ThinkPad

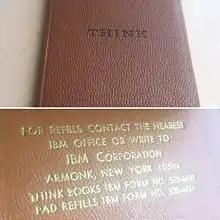
A 1980s-era IBM THINK notepad (above), which inspired the laptop name, and the notepad refill information (below)

The name "ThinkPad" was a product of IBM's corporate history and culture. Thomas J. Watson Sr. first introduced "Think" as an IBM slogan in the 1920s. With every minicomputer and mainframe IBM installed (almost all were leased – not sold), a plastic sign with the text "Think" printed on an aluminum plate was placed atop the operator's console.